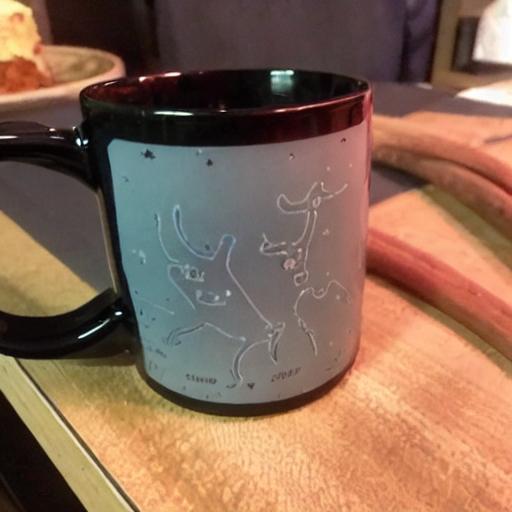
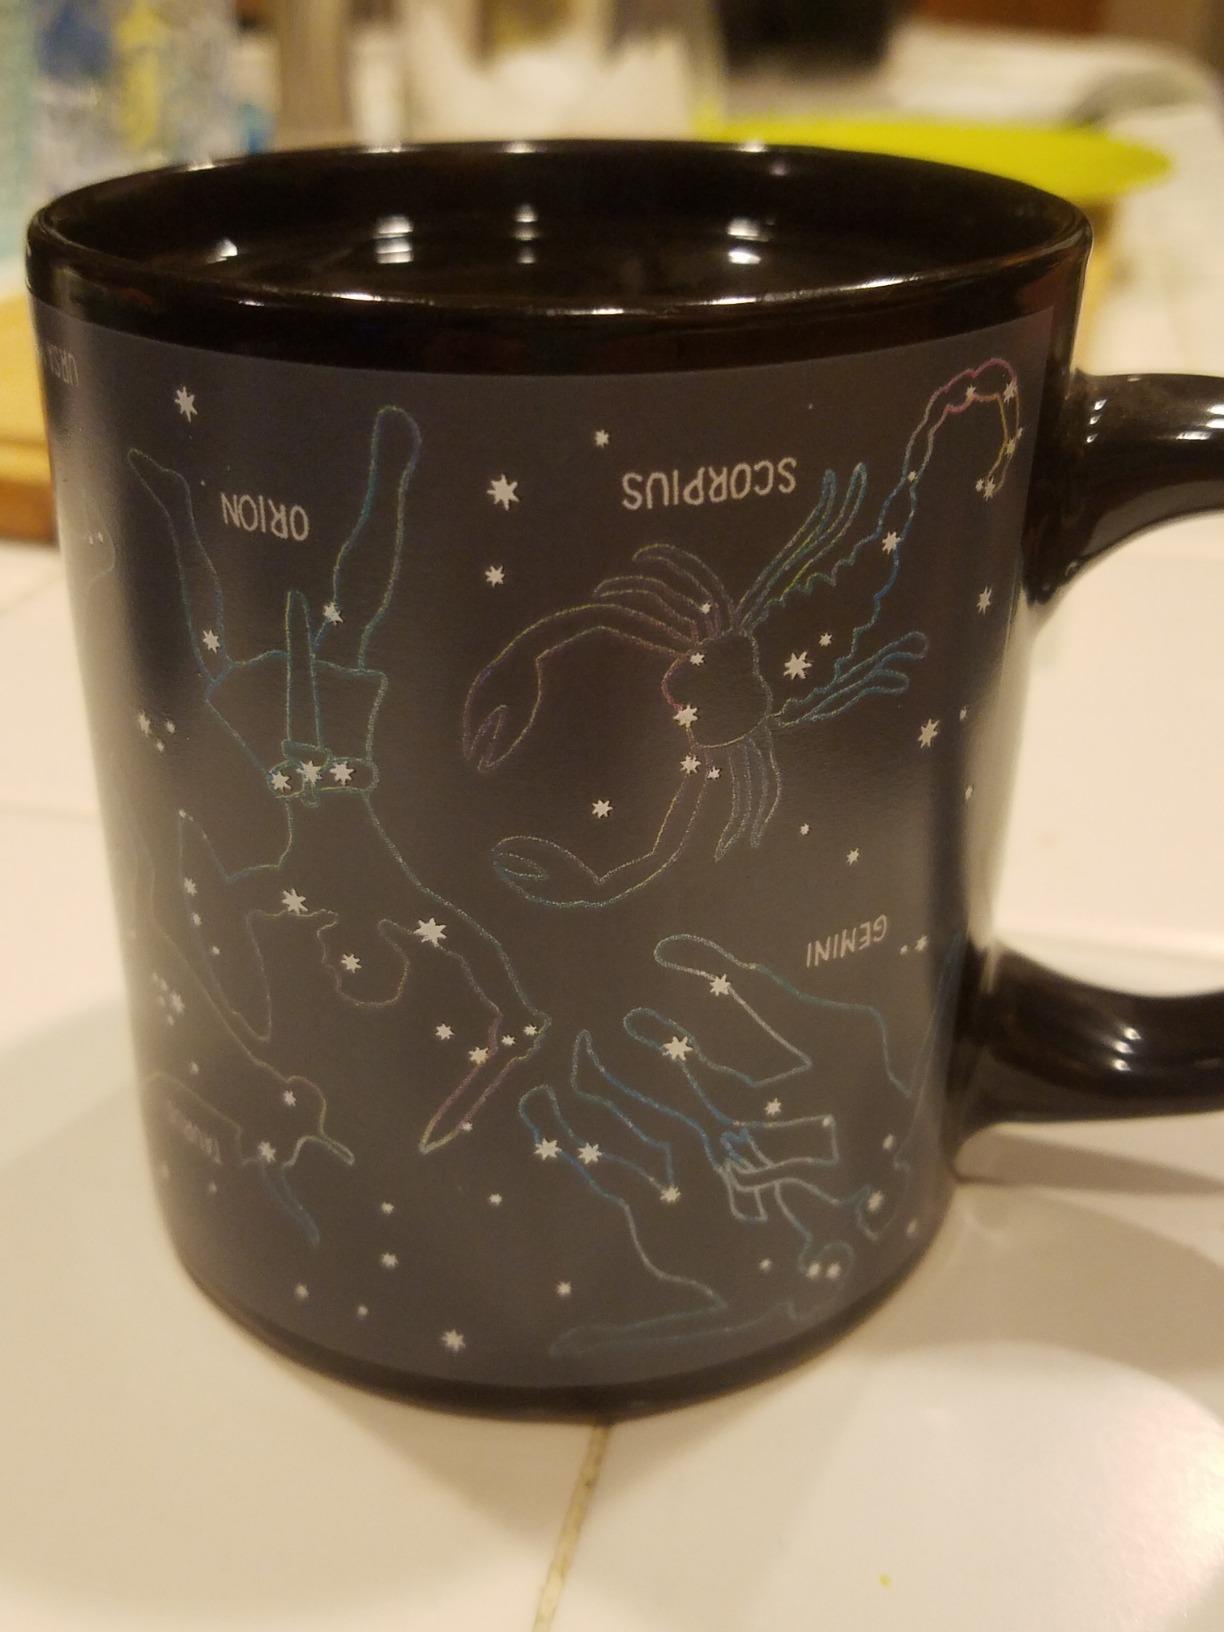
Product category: items_mug
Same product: no